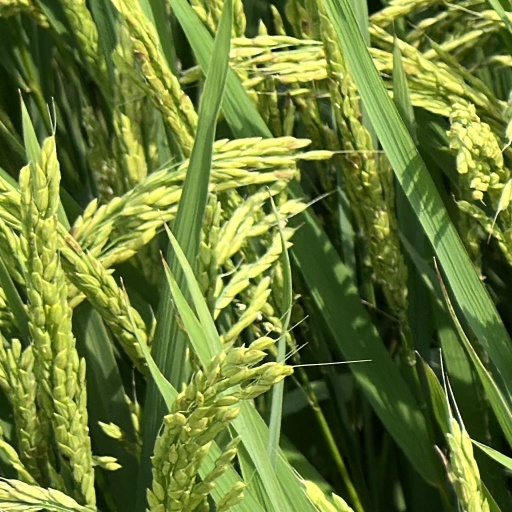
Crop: rice